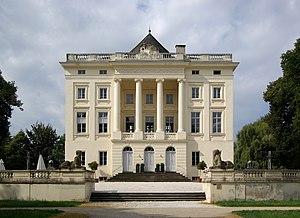
Le palais Monaise à Trèves, en Allemagne, construit entre 1779 et 1783, sur des plans de François Ignace Mangin, pour Wilderich von Walderdorf. Il s'egit de l'exemple le mieux conservé de villa suburbana de la fin du XVIIIe siècle.
François Ignace Mangin est un architecte français, maître d’œuvre d'un grand nombre d'édifices princiers de l’Électorat de Trèves et de l’Électorat de Mayence.